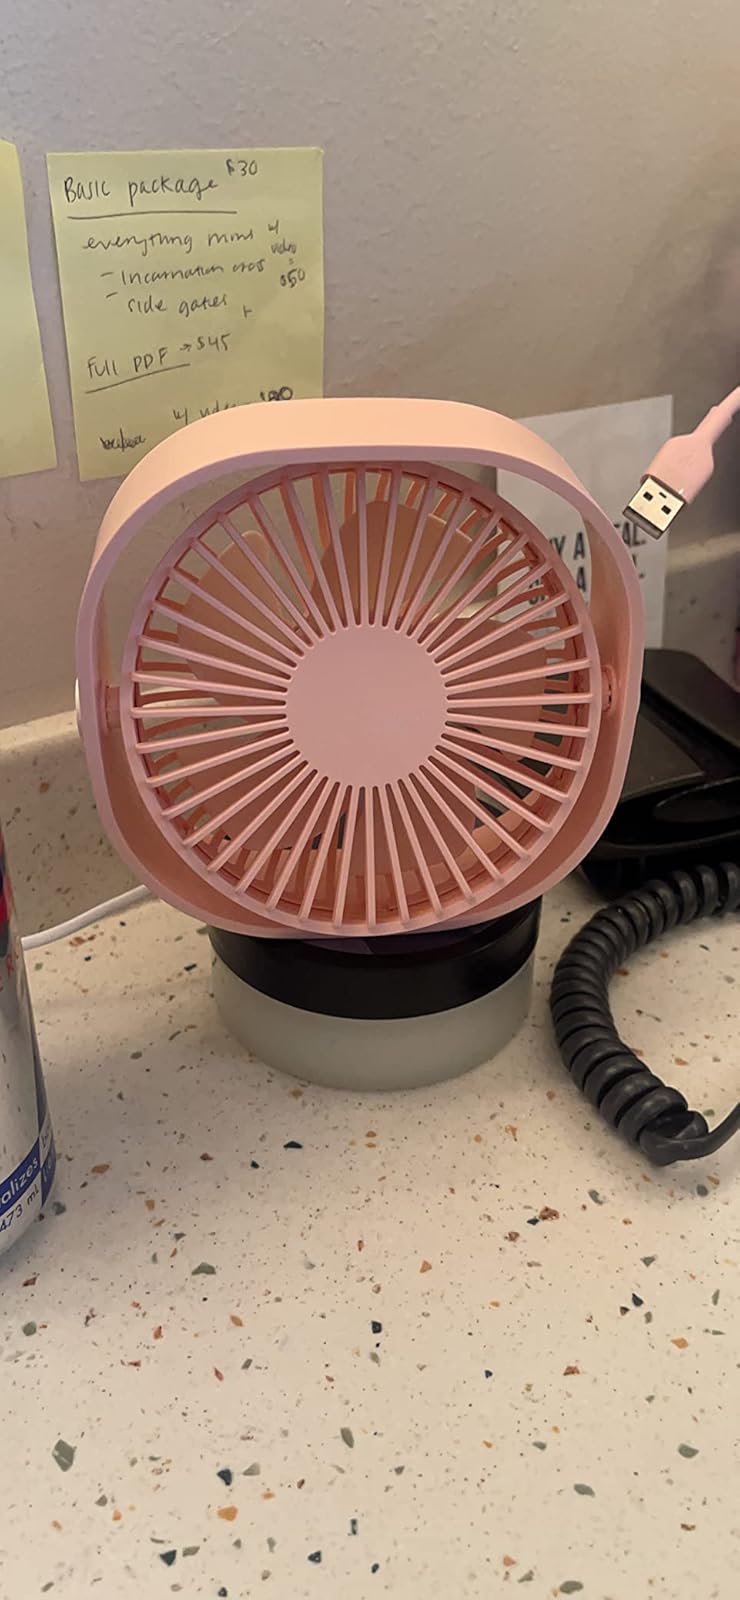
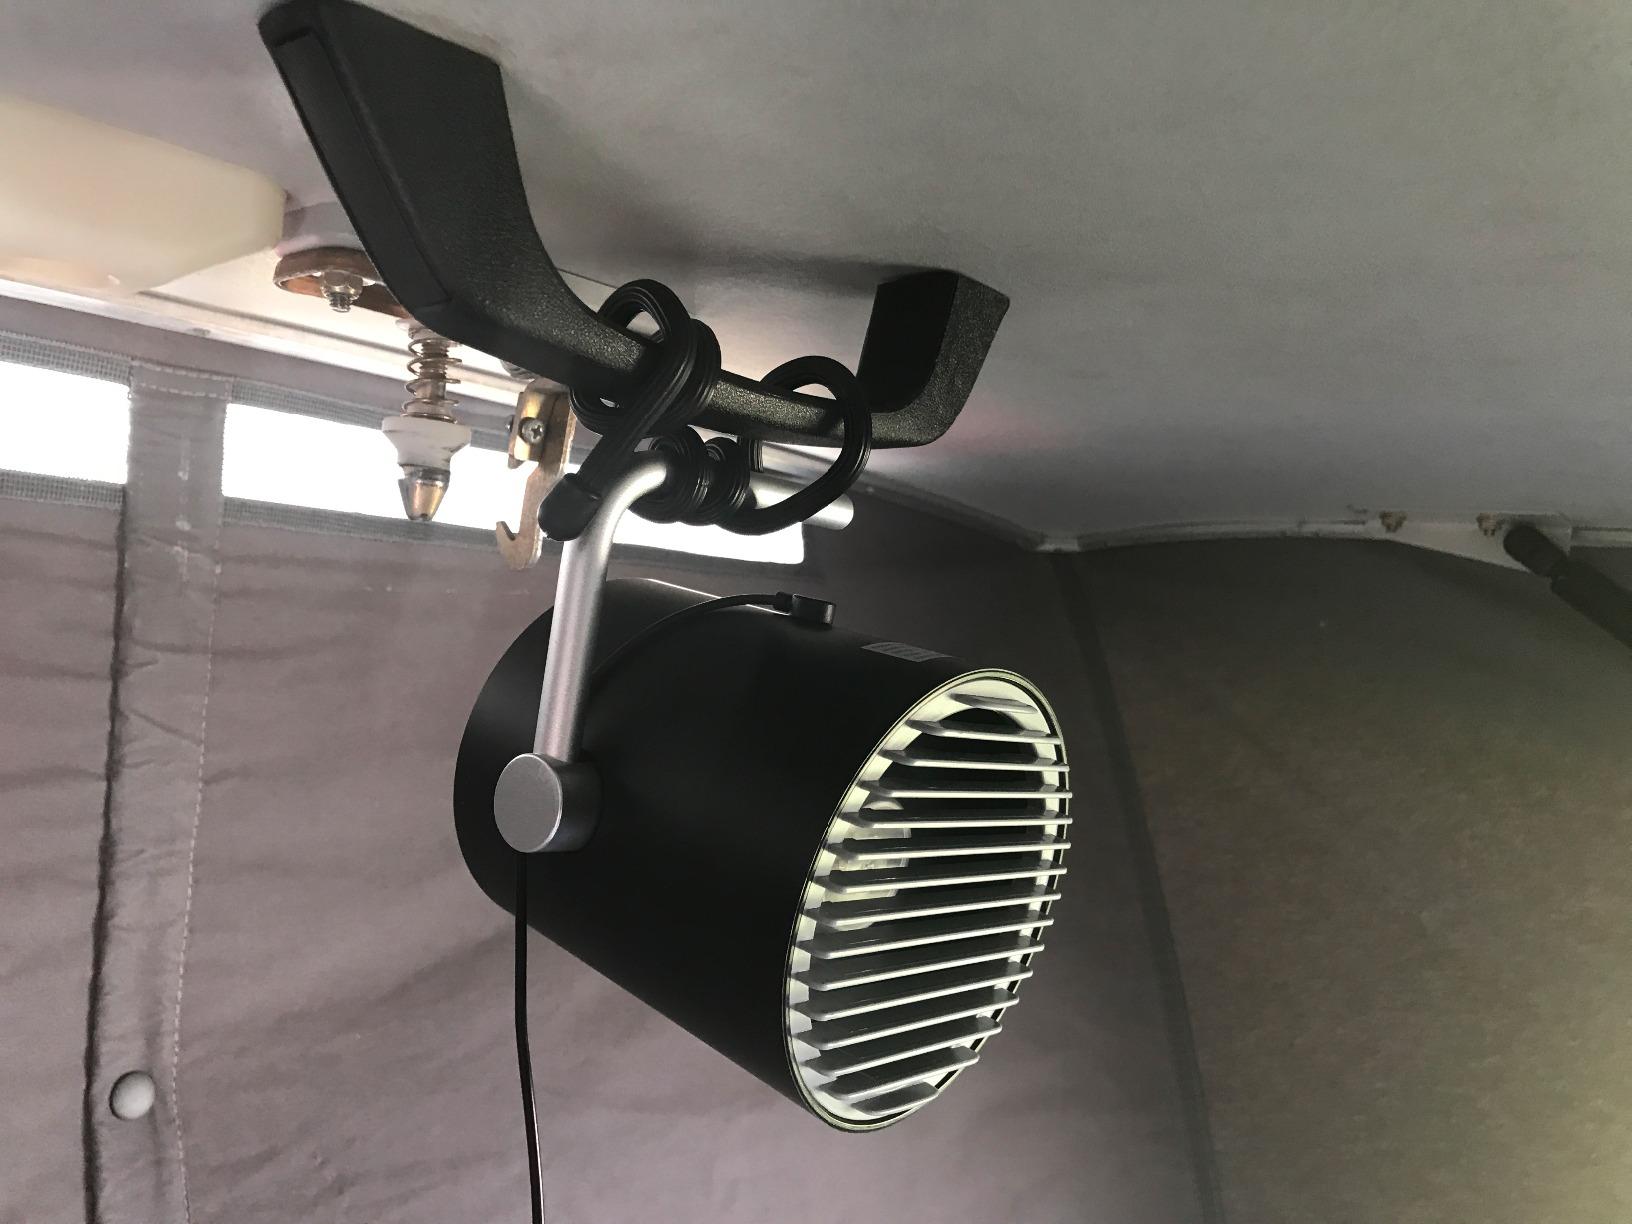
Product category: fan
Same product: no